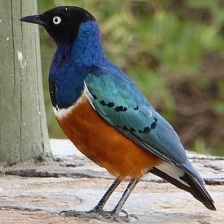
Species: SUPERB STARLING
Scientific name: LAMPROTORNIS SUPERBUS